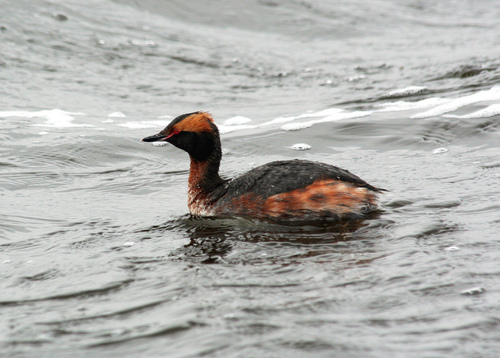
this bird has a black and orange crest, and neck.
this bird has a small thin beak, an orange fluffy eyebrow, and a mixture of black and orange body.
a swimming duck with black body and a red throat and cheekpatch.
this large bird has a long neck, long flat bill, and a brown and black body.
this aquatic bird is brown and black with red eyes.
a medium sized black and brown bird, it has a brown stripe for its eyebrow, it has a small black bill.
a medium-sized bird with a black back and head, medium pointed bill, bright red eyering, a very short dark tail, and bright reddish-brown belly, chest, and long feathers behind the eye.
this bird has a bright red malar stripe and a long neck.
the crown of the bird has a distinctive orange stripe, with a solid patch of black.
bird swims and has a black and rust color crown, a black bill, and red malar stripe, with a rust color throat, black back, and beautiful orange, black, and red side feathers.
Species: Horned Grebe